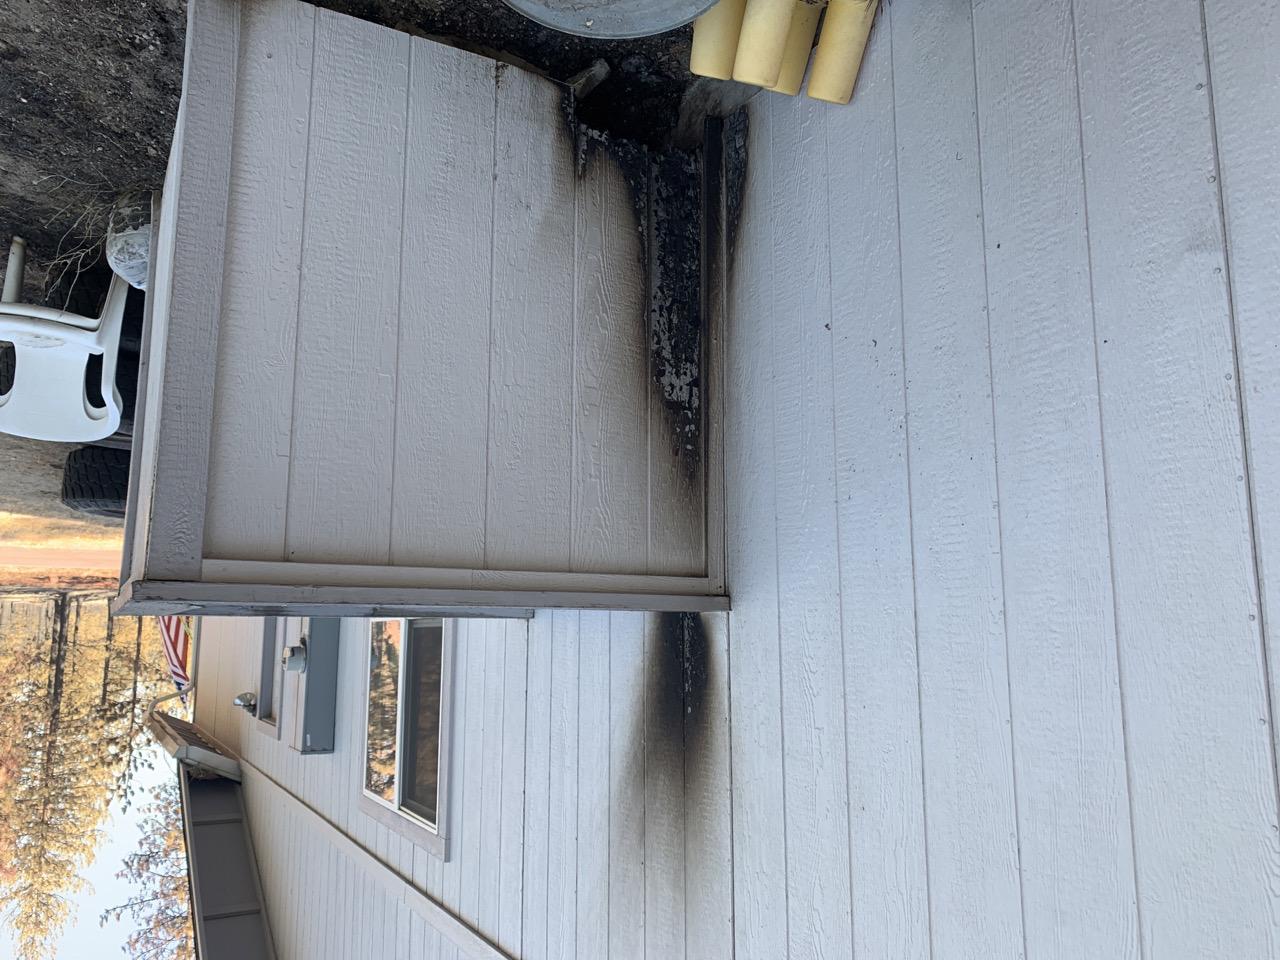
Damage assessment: affected